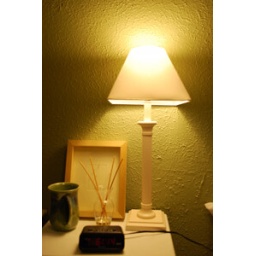
Basic white lamp (I have 2), lampshade, energy saver light bulb. All purchased in June 08. All for $6 (each)